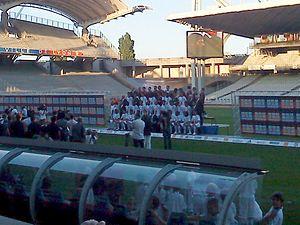
Lors de la présentation de l'effectif de l'OL pour la saison 2010-2011 -- photo de groupe.
La saison 2010-2011 de l'Olympique lyonnais est la soixante-et-unième de l'histoire du club. Elle débute après une seconde saison sans titre pour l'équipe, laquelle s’est achevée par une deuxième place en championnat ainsi qu'une demi-finale de Ligue des champions.